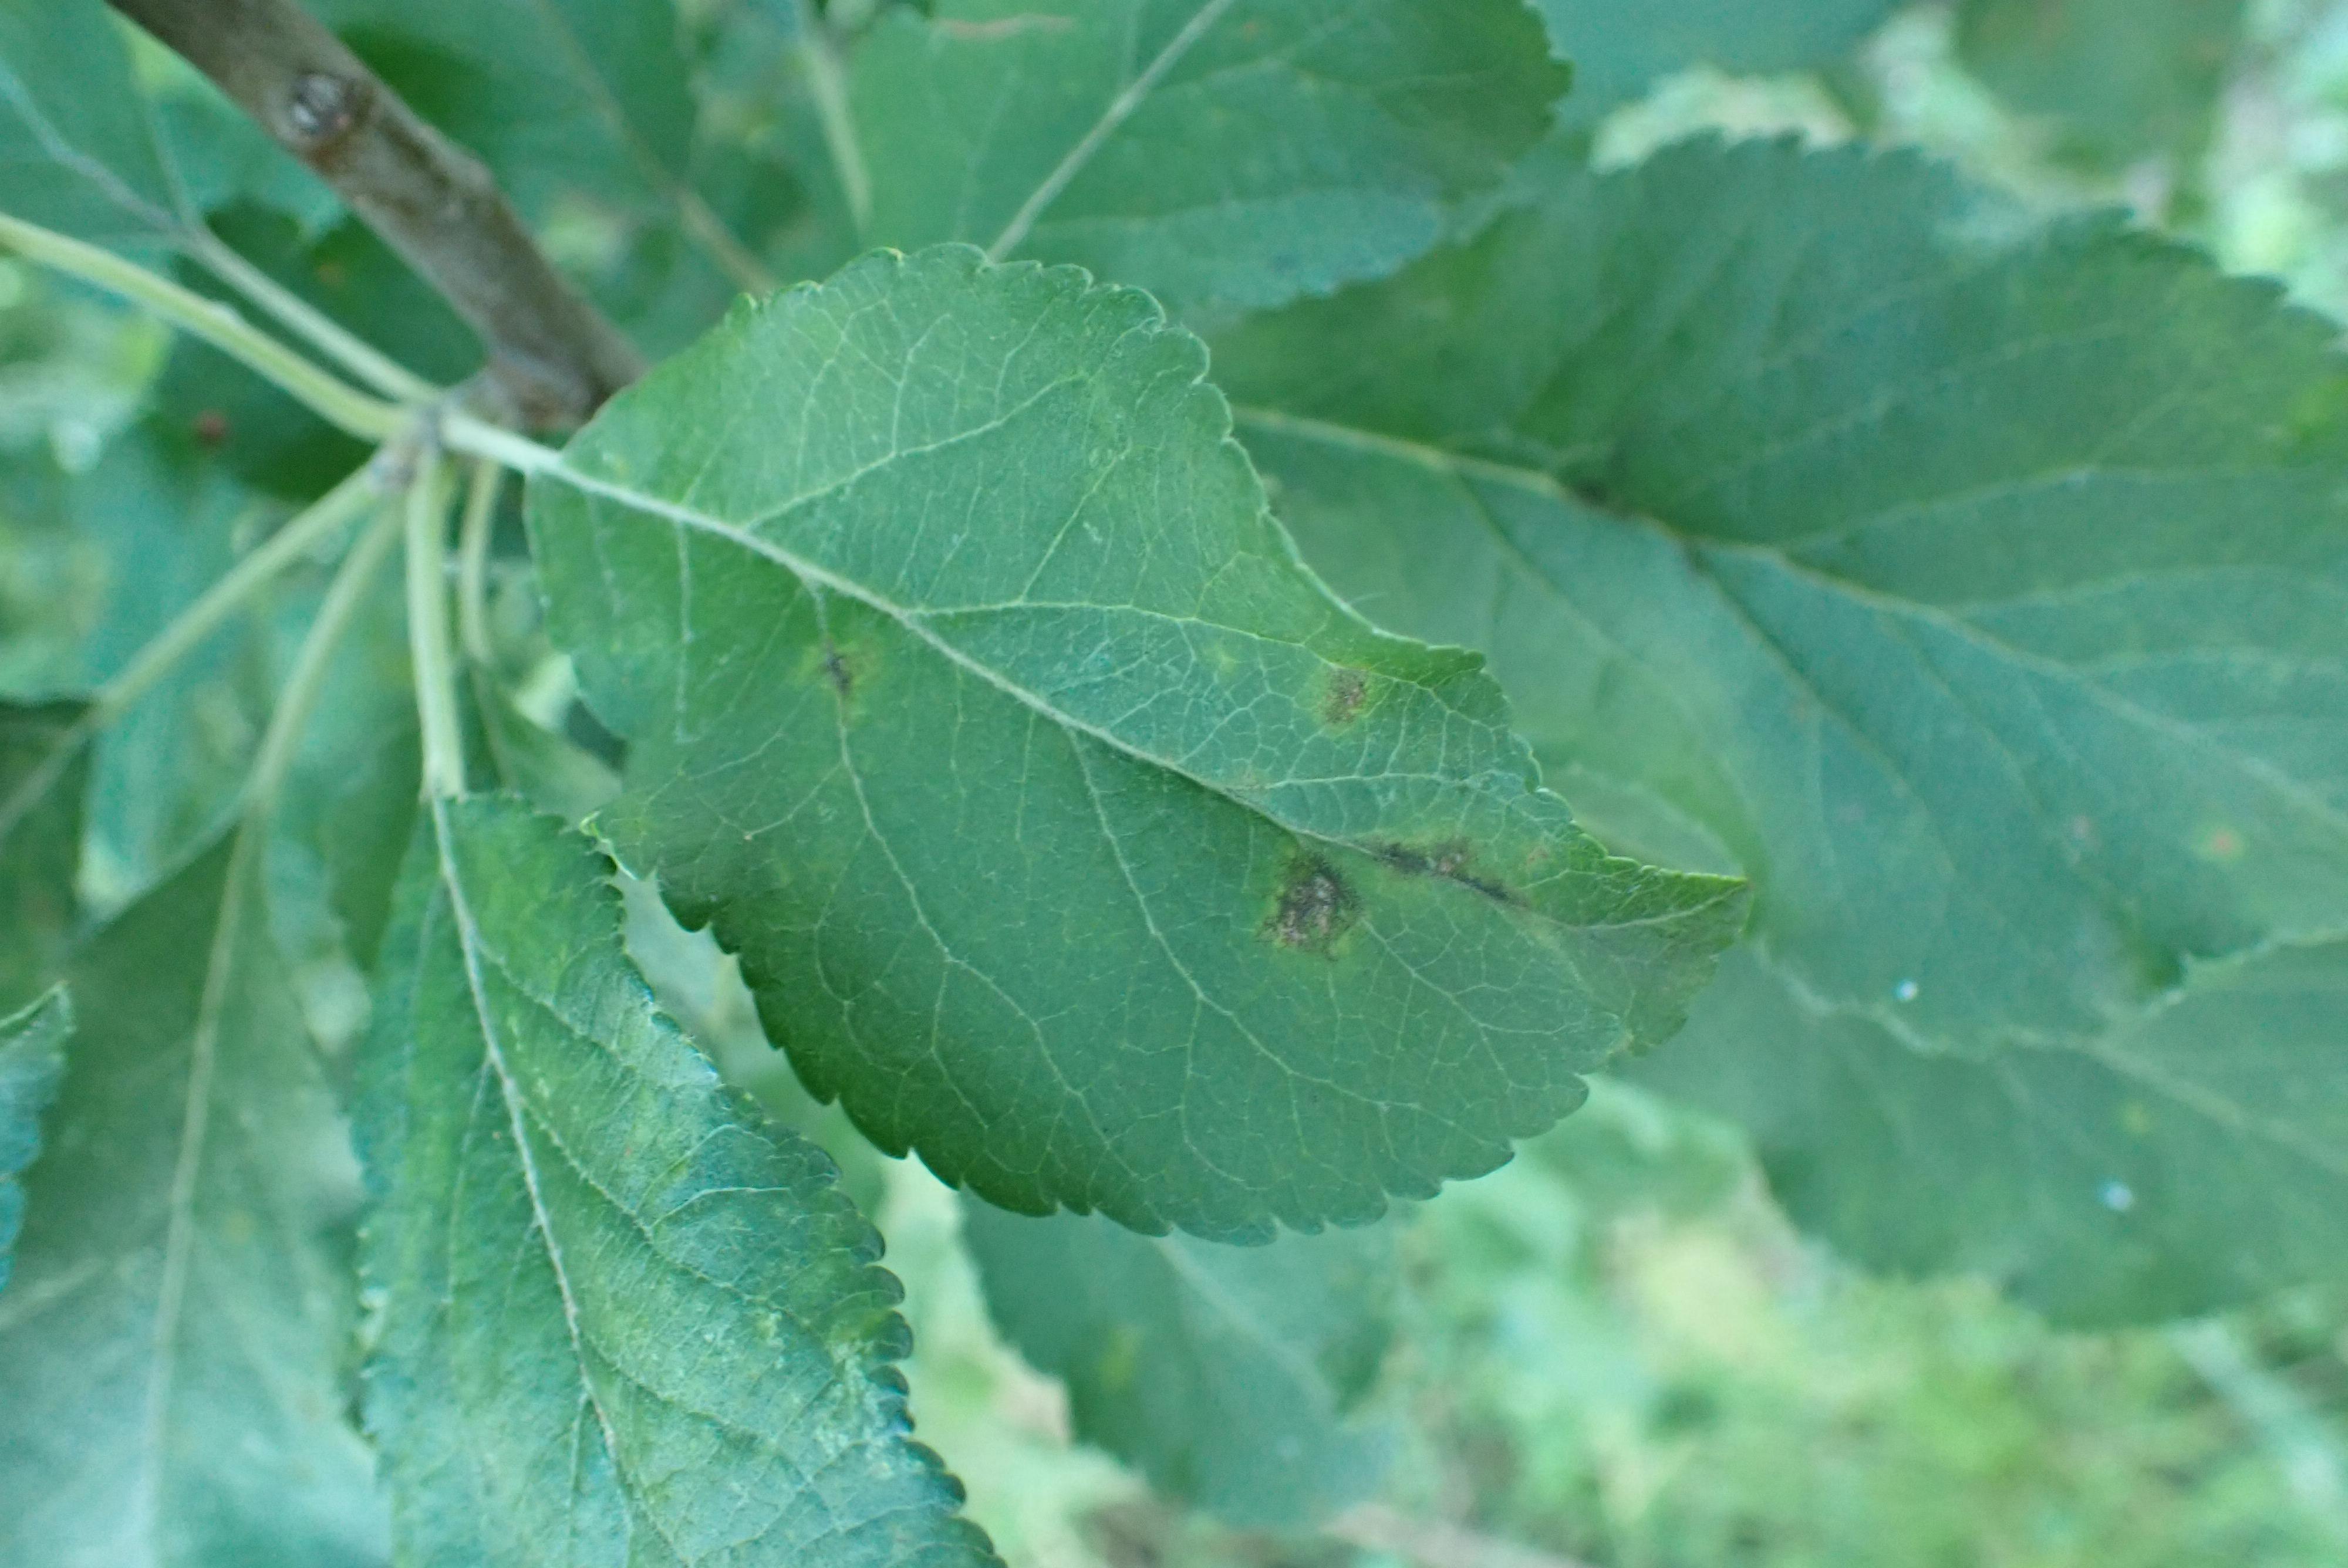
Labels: scab